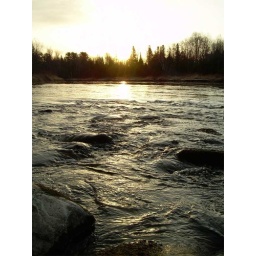
Sunrise reflects off rushing water in the Mississippi river as the day dawns on a March morning.